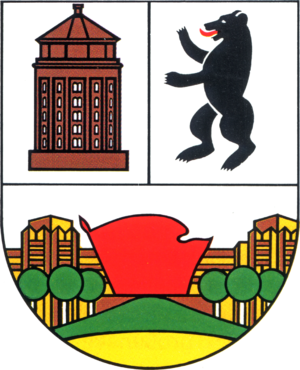
Prenzlauer Berg Vandtårn
Våben for Prenzlauer Berg-distriktet i 1987
Wasserturm Prenzlauer Berg er Berlins ældste vandtårn, færdiggjort i 1877 og i drift indtil 1952. Det er beliggende mellem Knaackstraße og Belforter Straße i Kollwitzkiez i Prenzlauer Berg og forsynede efter de forbundne kars princip det hurtigt voksende arbejderkvarter.